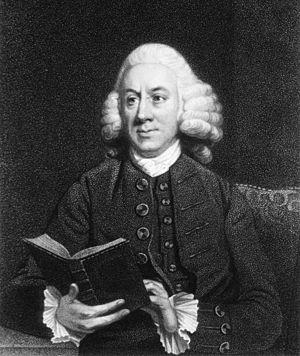
Richard Pulteney est un médecin et un botaniste britannique, né le 17 février 1730 à Loughborough, et mort le 13 octobre 1801.